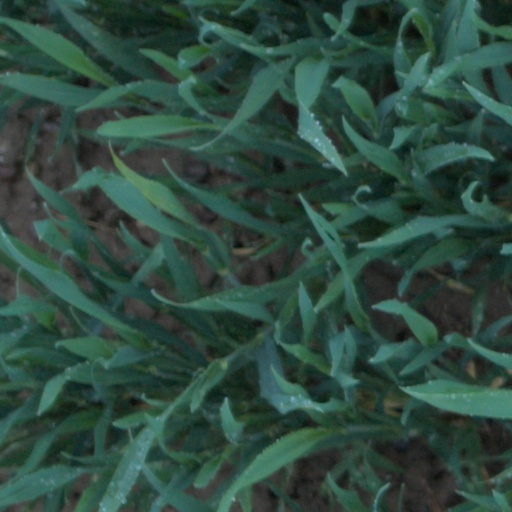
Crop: wheat